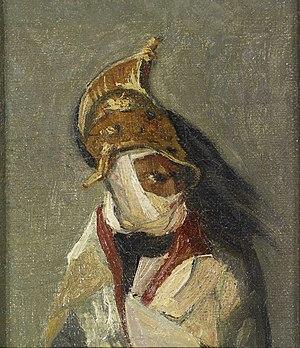
Le musée des Beaux-Arts de Dijon est l'un des plus importants et l'un des plus anciens musées de France. Situé au cœur de la ville, il occupe l'ancien palais ducal, siège au XVᵉ siècle de l’État bourguignon. Lorsque le duché est rattaché au royaume de France, le palais devient le logis du roi, puis se transforme au XVIIᵉ siècle en palais des États de Bourgogne, sur un projet de Jules Hardouin-Mansart.
La Barrière de Clichy. Défense de Paris, le 30 mars 1814 est un tableau d'Horace Vernet, peint en 1820 sur une commande de l'orfèvre Jean-Baptiste Claude Odiot qui participa à ce fait militaire. L'œuvre est conservée au musée du Louvre.